Jalen Reeves-Maybin

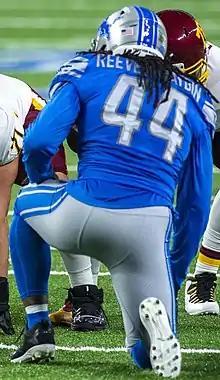
Reeves-Maybin with the Detroit Lions in 2020

Jalen Ahmad Reeves-Maybin (born January 31, 1995) is an American professional football linebacker and special teamer. He played college football for the Tennessee Volunteers. He was selected by the Lions in the fourth round of the 2017 NFL draft. Reeves-Maybin has served as president of the NFL Players Association (NFLPA) since 2024.